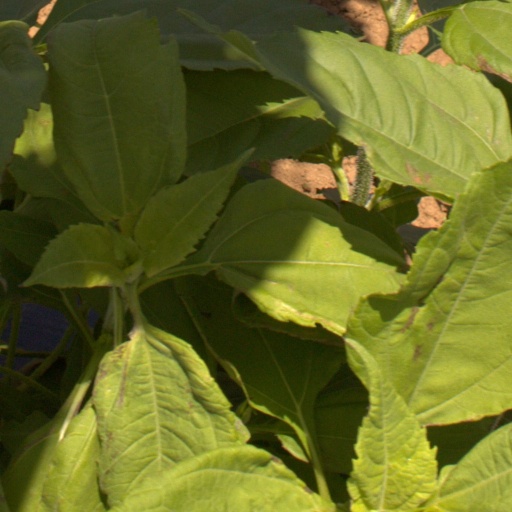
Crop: Jerusalem artichoke